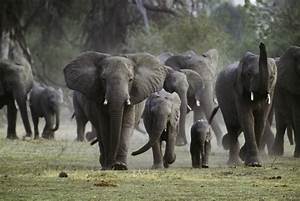
Label: elefante